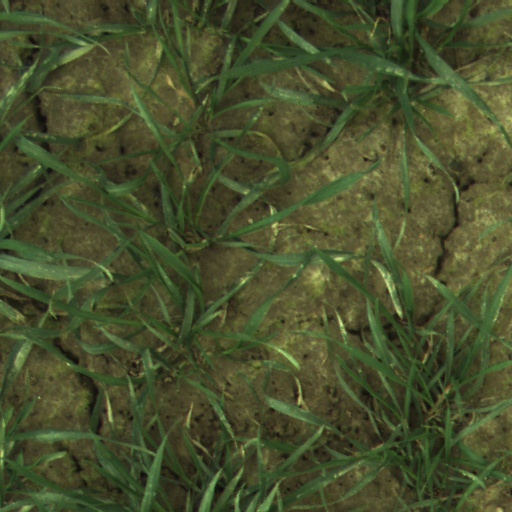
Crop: wheat